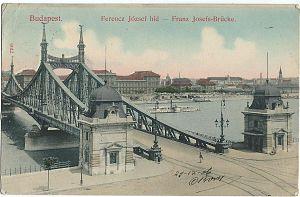
Vue de Budapest au début du XXe siècle.